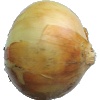
Label: Onion White 1